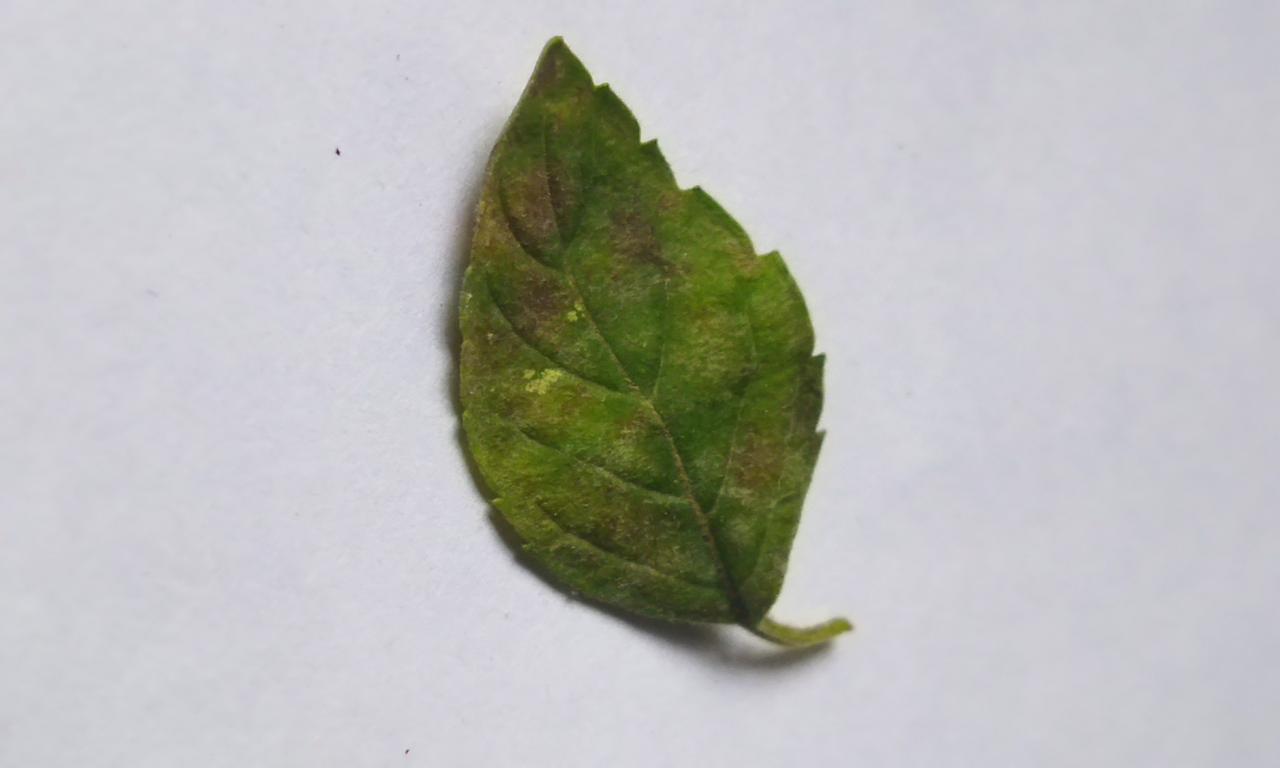
Label: Spoiled